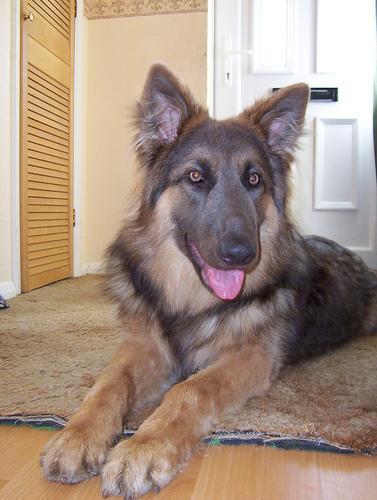
German_shepherd